Praga E.114

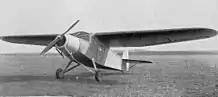
Praga E.214 photo from Le Pontentiel Aérien Mondial 1936

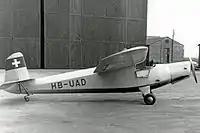
Post-war built Praga E.114 Air Baby HB-UAD visiting Manchester Airport from Switzerland in March 1953

All variants apart from the E.115 had the same dimensions. Data from Air Britain Archive No.3 (2011), p. 129